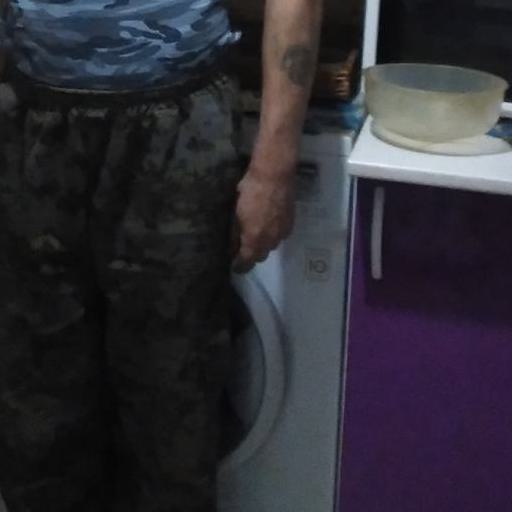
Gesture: no_gesture